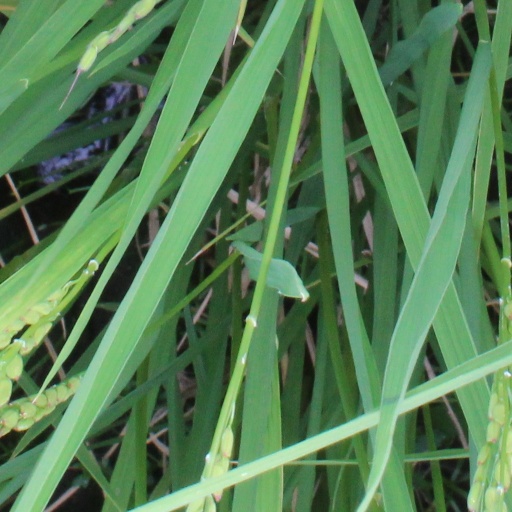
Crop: rice